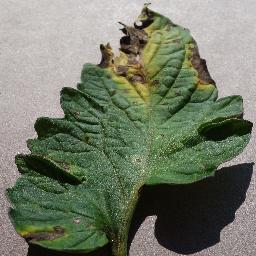
Label: Tomato___Early_blight